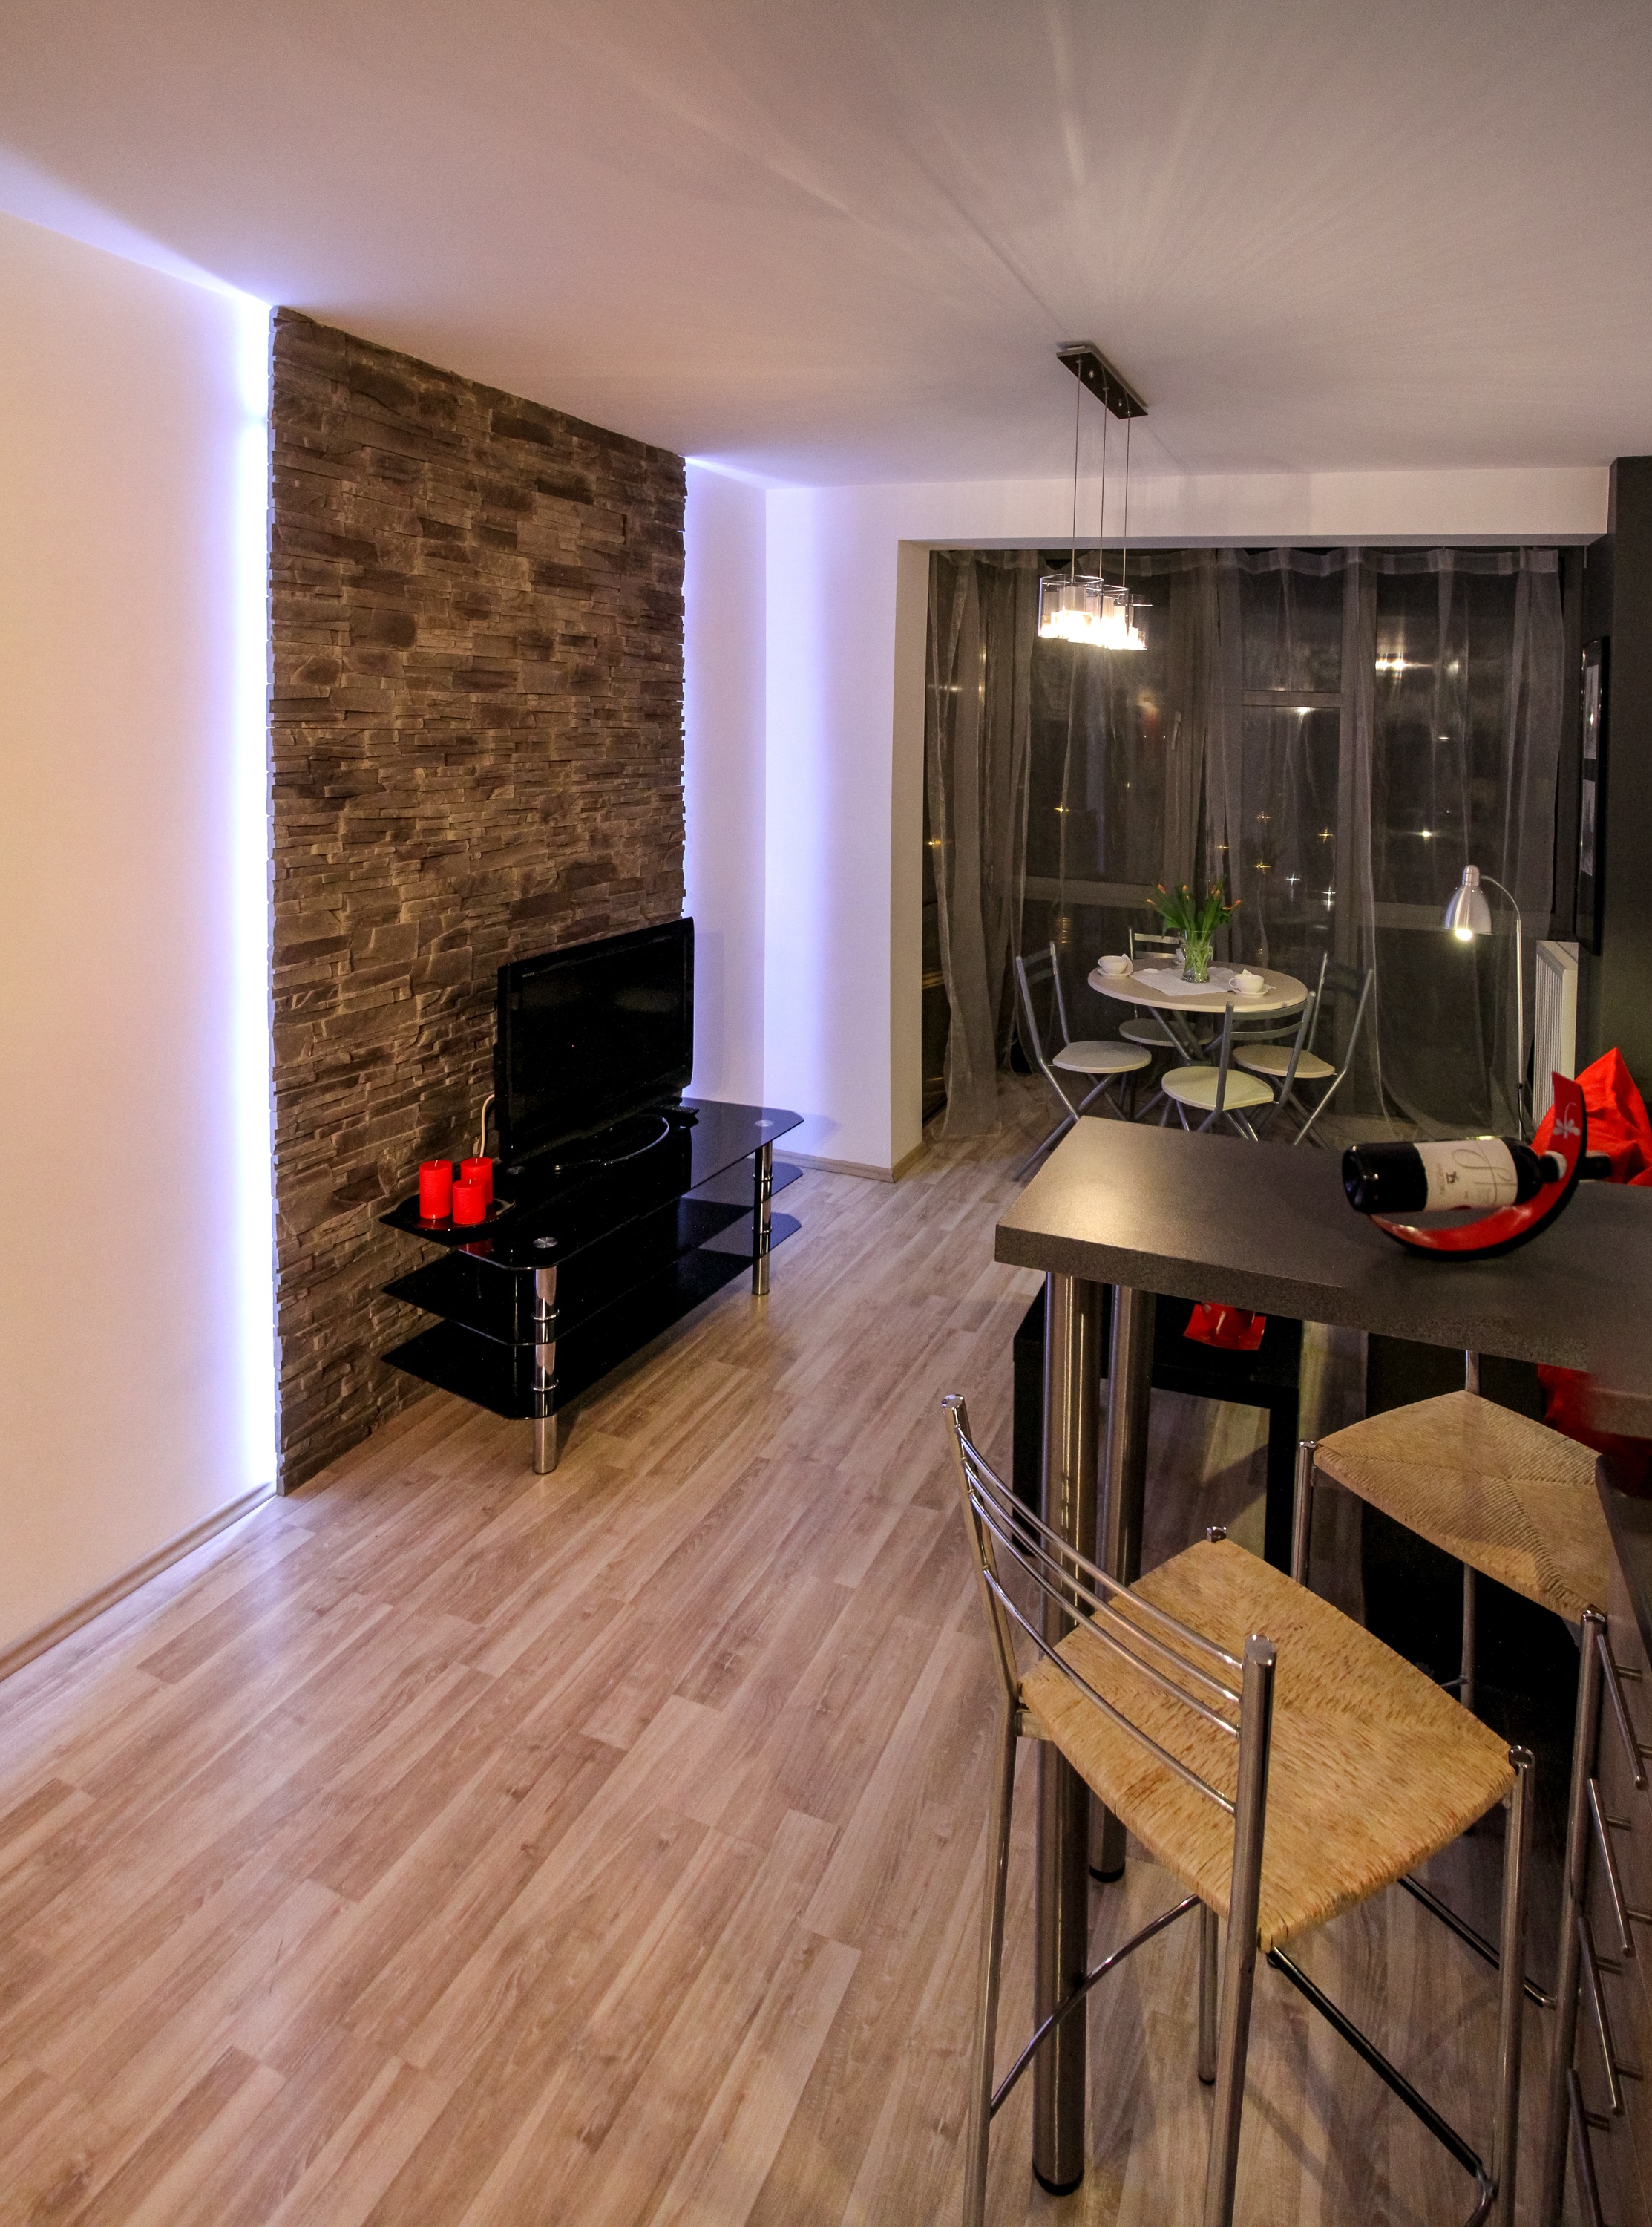
wood, house, floor, home, decoration, cottage, loft, property, living room, room, apartment, interior design, design, hardwood, estate, suite, real estate, dining room, flooring, kitchenette, wood flooring, comfortable apartment, residential interior, laminate flooring